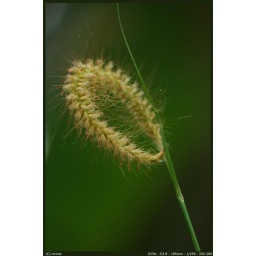
The loop in the grass with the green behind is like a eye to view. .